Sir William Norris, 1st Baronet

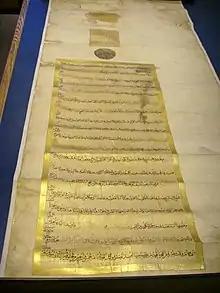
Letter from Aurangzeb to William III (BL Or. 6286)

Norris landed on 25 September 1699 at Masulipatam on the Indian east coast, where he found Consul Pitt of the English Company (not to be confused with Thomas Pitt) expecting him. The situation on the ground was complicated by the actions of Sir Nicholas Waite, the English company's representative at Surat, who had written to Aurangzeb, before Norris's arrival, to request "firmans" of privileges, and offering to suppress piracy on the Indian seas in return. The English company was incompetent to carry the offer into effect. Niccolao Manucci excused himself as an interpreter, and Pitt had made no preparations for the inland journey. Norris fell out with him, and sailed on 23 August 1700 for Swally (Suvali), the port on the Indian west coast for Surat, which he reached on 10 December.